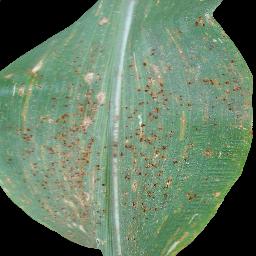
Label: Corn___Common_rust